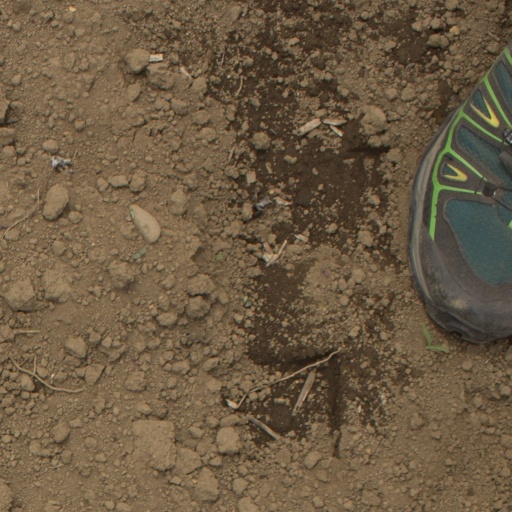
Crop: Jerusalem artichoke